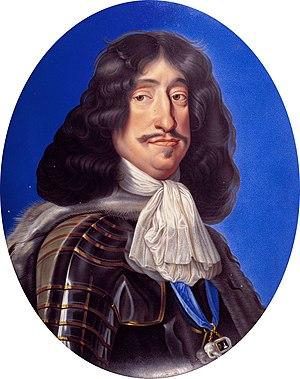
Les îles Vierges des États-Unis ou îles Vierges américaines sont un territoire non incorporé et organisé insulaire des Antilles, englobant les îles occidentales des îles Vierges. Composées principalement de trois îles — Saint-Thomas, Saint-John et Sainte-Croix — elles étaient une possession danoise jusqu'à leur rachat par les États-Unis en 1917.